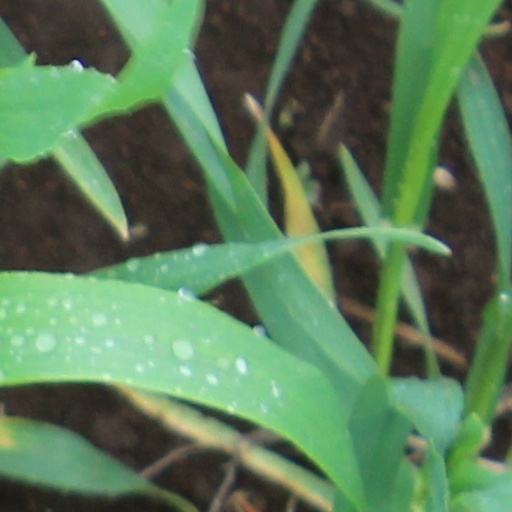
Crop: wheat